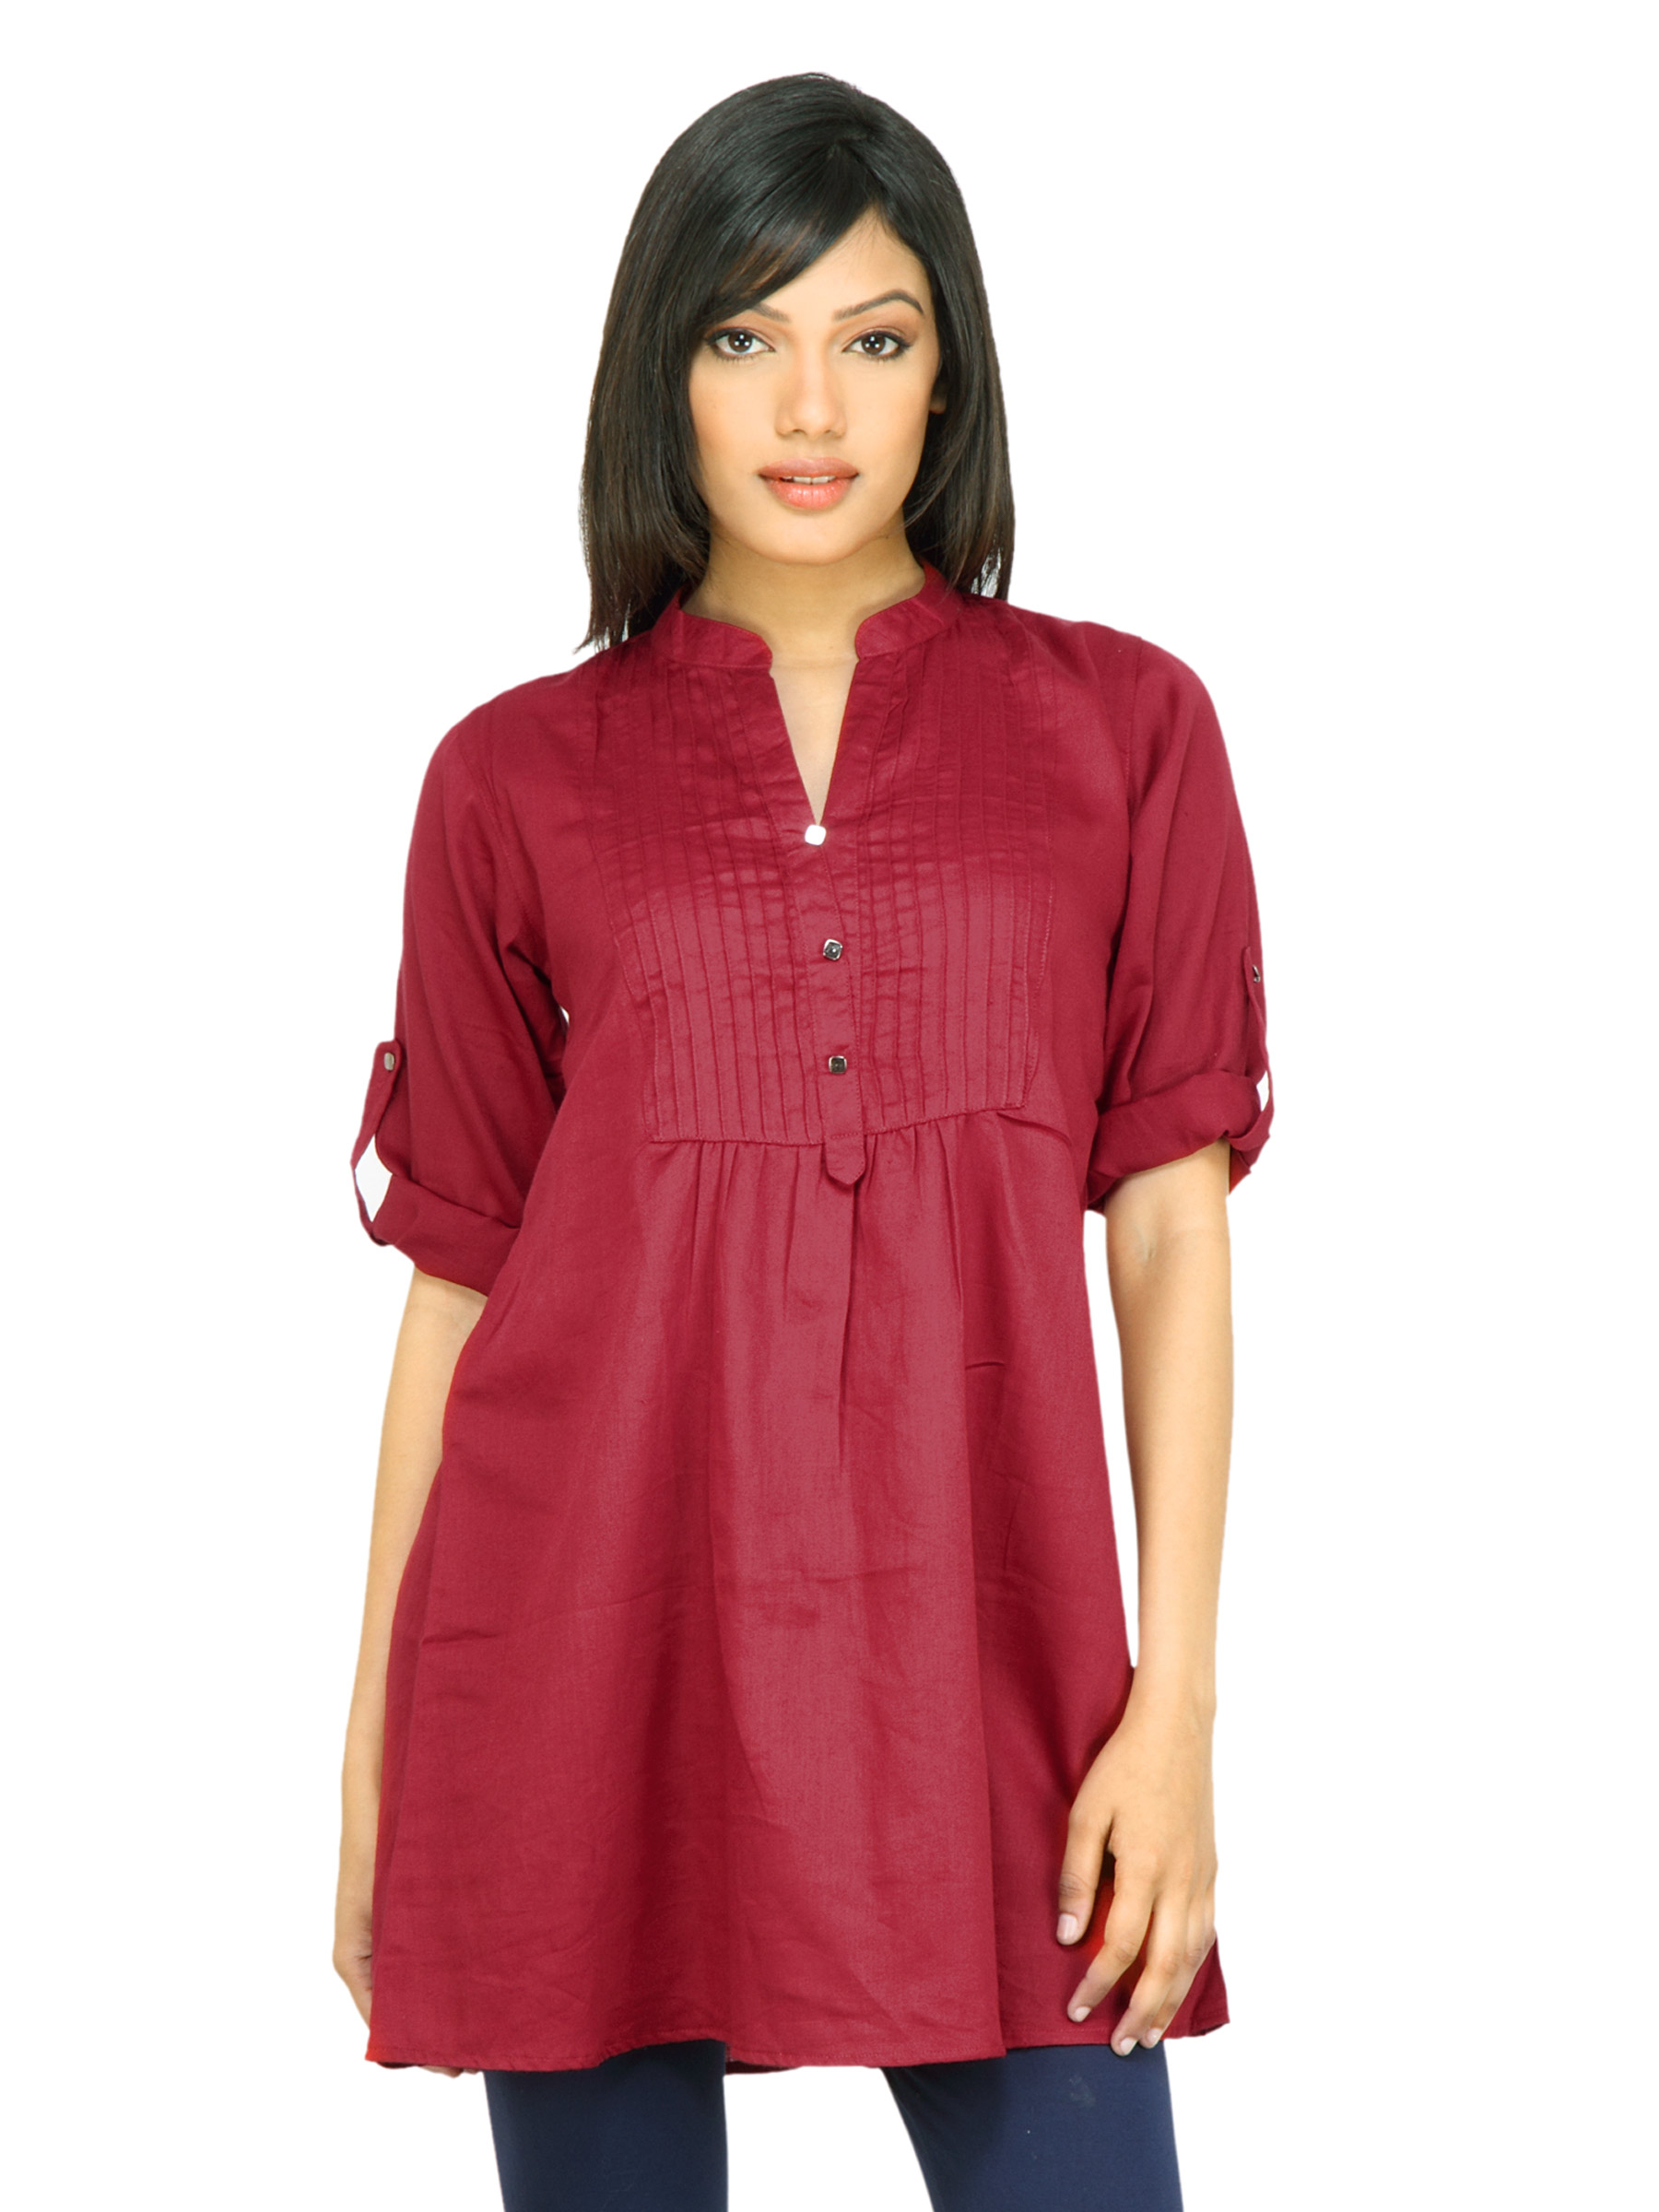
Aneri Women Kavita Maroon Kurti
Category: Apparel / Topwear / Kurtis
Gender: Women
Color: Maroon
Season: Fall 2011
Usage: Ethnic